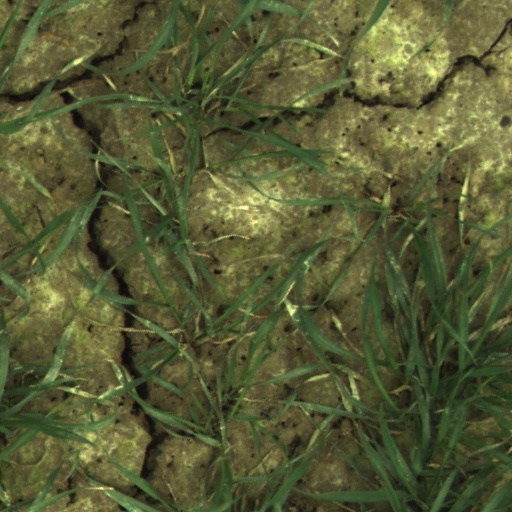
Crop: wheat